Groundskeeping

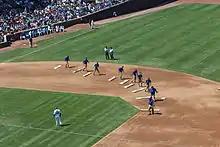
Grounds crew at Wrigley Field smooths the infield dirt of a baseball diamond

A groundskeeper is a person who maintains landscaping, gardens or sporting venues (and their vegetation where appropriate) for appearance and functionality. In Britain the word "groundsman" (occasionally "groundswoman" if appropriate) or "park-keeper" is used much more commonly. The Football Association confers a Groundsman of the Year award. In Australia, the word "curator" is often used for a person undertaking this job, especially those involving cricket pitches. At university campuses, groundskeepers are often called horticulturists. The equivalent on a golf course is a greenskeeper.